Metro Vancouver watersheds

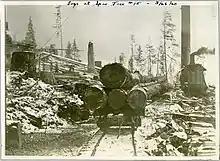
Capilano Timber Company logging operations in 1919

From 1918 to 1931, the Seattle owned Capilano Timber Company logged an estimated of old-growth forest in the Capilano watershed. Capilano Timber Company obtained timber leases prior to the decision in 1905 to prevent any more land in the Capilano watershed to be privately purchased. In 1916, residents were notified of the railway complex being planned for logging operations, and by 1918 clear cutting in the Capilano watershed had begun. Watershed observers, hired by the City of Vancouver to investigate the logging activity in the Capilano, noted that logging was occurring at high elevations (up to ), on steep slopes, and at the mouths of tributaries to Capilano River. Residents and politicians in Vancouver became very concerned that the quality of the future water supply was at risk from logging activities. In addition to logging, fires were also a concern. Thirty-seven fires caused by logging practices occurred in the Capilano watershed during the occupation of the Capilano Timber Company. One of these fires burned an estimated 3,213 acres in the watershed.